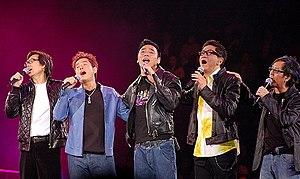
The Wynners est un groupe pop hongkongais formé dans les années 1970 et composé d'Alan Tam, Kenny Bee, Bennett Pang, Danny Yip, et Anthony Chan.